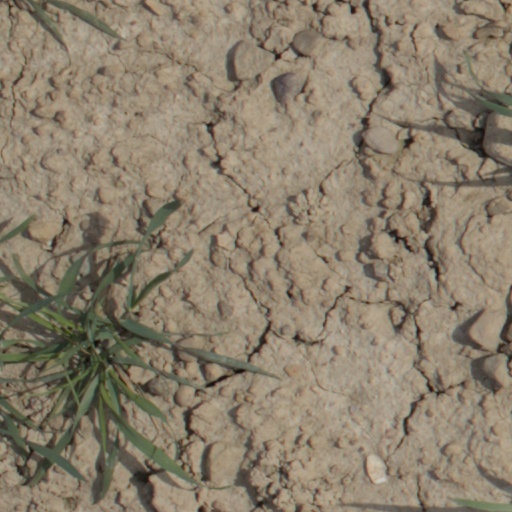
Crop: wheat